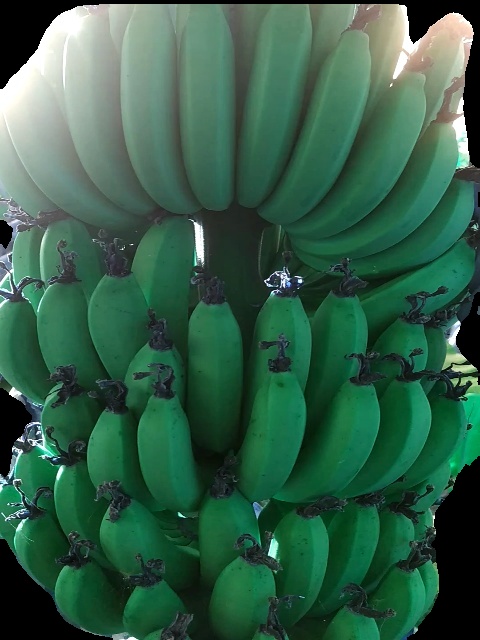
Variety: pachbale
Grade: grade1